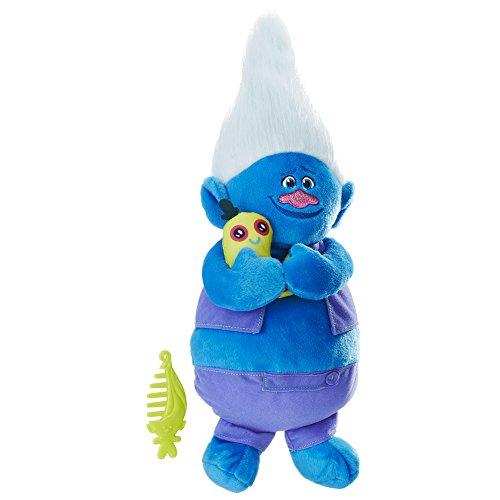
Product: DreamWorks Trolls Biggie Talkin’ Troll Plush Doll
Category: Toys & Games | Stuffed Animals & Plush Toys | Plush Figures
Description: DreamWorks Trolls Biggie plush doll.
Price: $17.99
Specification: ProductDimensions:3x7x12inches|ItemWeight:12.3ounces|ShippingWeight:12.6ounces(Viewshippingratesandpolicies)|DomesticShipping:ItemcanbeshippedwithinU.S.|InternationalShipping:ThisitemcanbeshippedtoselectcountriesoutsideoftheU.S.LearnMore|ASIN:B01CCGQO54|Itemmodelnumber:B9381000|Manufacturerrecommendedage:4yearsandup|Batteries:2AAAbatteriesrequired.(included)